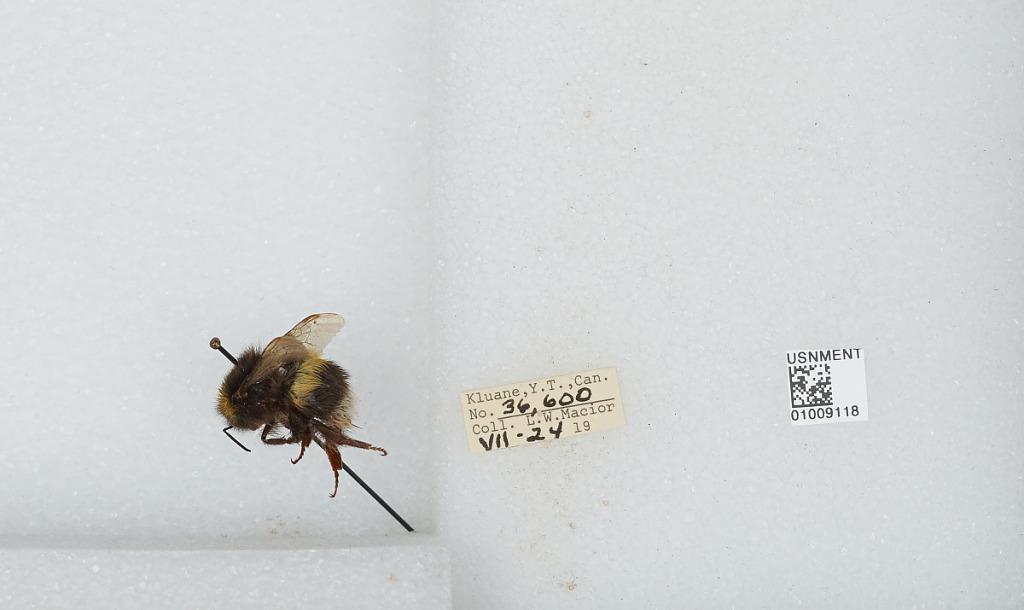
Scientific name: Bombus (Bombus) lucorum (Linnaeus)
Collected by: L. Macior
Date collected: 1919-7-24
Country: Canada
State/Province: Yukon Territory
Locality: Kluane
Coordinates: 60.75, -139.5